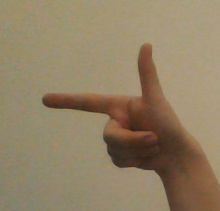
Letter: yaa